Answer in natural language. Consider the 3D positions of the objects in the scene and not just the 2D positions in the image. Is the centerpoint of  TennisRacket at a higher height than dark frame red plaid blanket bed? Choose between the following options: no or yes
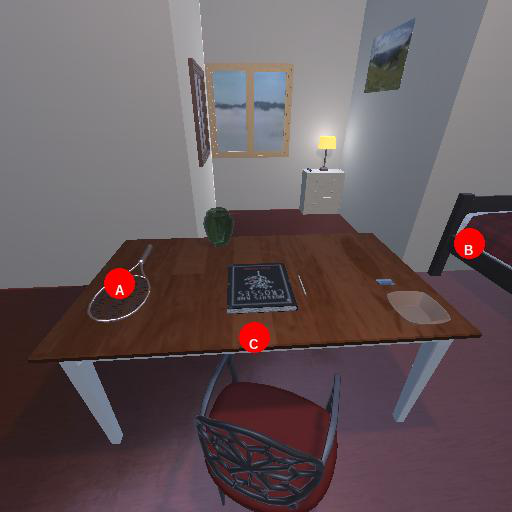
<answer>yes</answer>